Machine gun

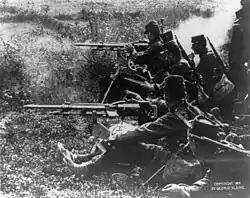
A detachment of French infantry with 2 Saint-Etienne Model 1907 machine guns (c. b1914)

The first successful machine-gun designs were developed in the mid-19th century. The key characteristic of modern machine guns, their relatively high rate of fire and more importantly mechanical loading, first appeared in the Model 1862 Gatling gun, which was adopted by the United States Navy. These weapons were still powered by hand; however, this changed with Hiram Maxim's idea of harnessing recoil energy to power reloading in his Maxim machine gun. Dr. Gatling also experimented with electric-motor-powered models; as discussed above, this externally powered machine reloading has seen use in modern weapons as well.